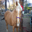
Label: horse